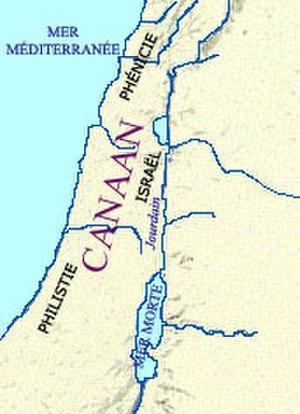
Carte simplifiée du pays de Canaan العربية: خريطة مبسطة لدولة كنعان Contents 1 Summary 2 Source 3 Statut de Copyright 4 Licensing 5 Original upload log Summary Image .jpg en 171x236 pixels à 300 pixels par pouce. Taille
Le Pays de Canaan est une expression de la Bible hébraïque qui désigne la région de Canaan.
L'histoire du peuple juif est l'histoire des Juifs ou peuple d’Israël qui s'étend sur plus de 3 000 ans, de -1200 à nos jours. La première mention de son existence hors contexte biblique apparaît sur la stèle de Mérenptah au XIIIᵉ siècle av. J.-C. Selon la tradition juive, ses racines remontent aux patriarches Abraham, Isaac et Jacob également appelé Israël.